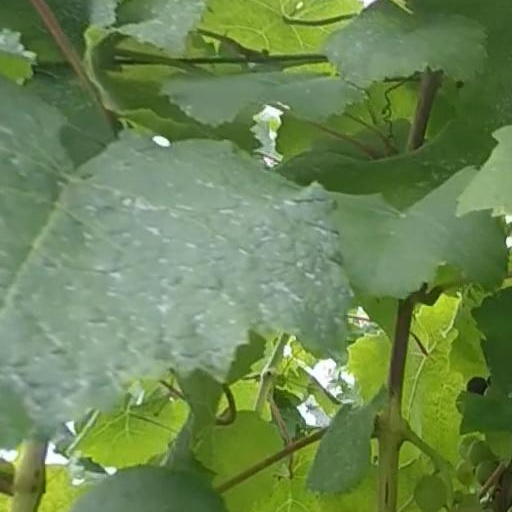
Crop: grape